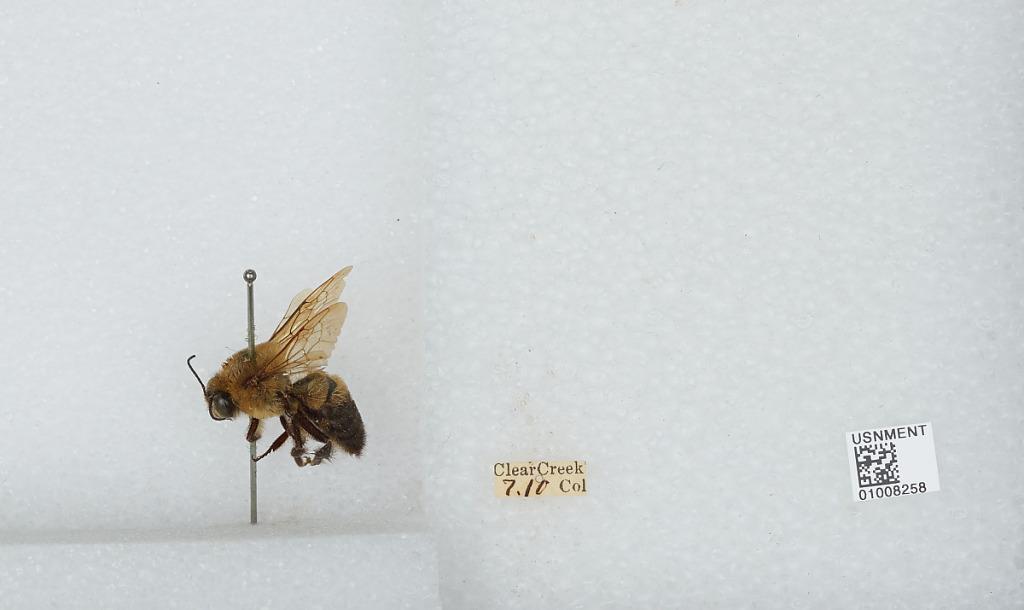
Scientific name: Bombus (Separatobombus) griseocollis (De Geer)
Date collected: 1910-7-
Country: United States
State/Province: Colorado
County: Clear Creek
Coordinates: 39.6958, -105.725